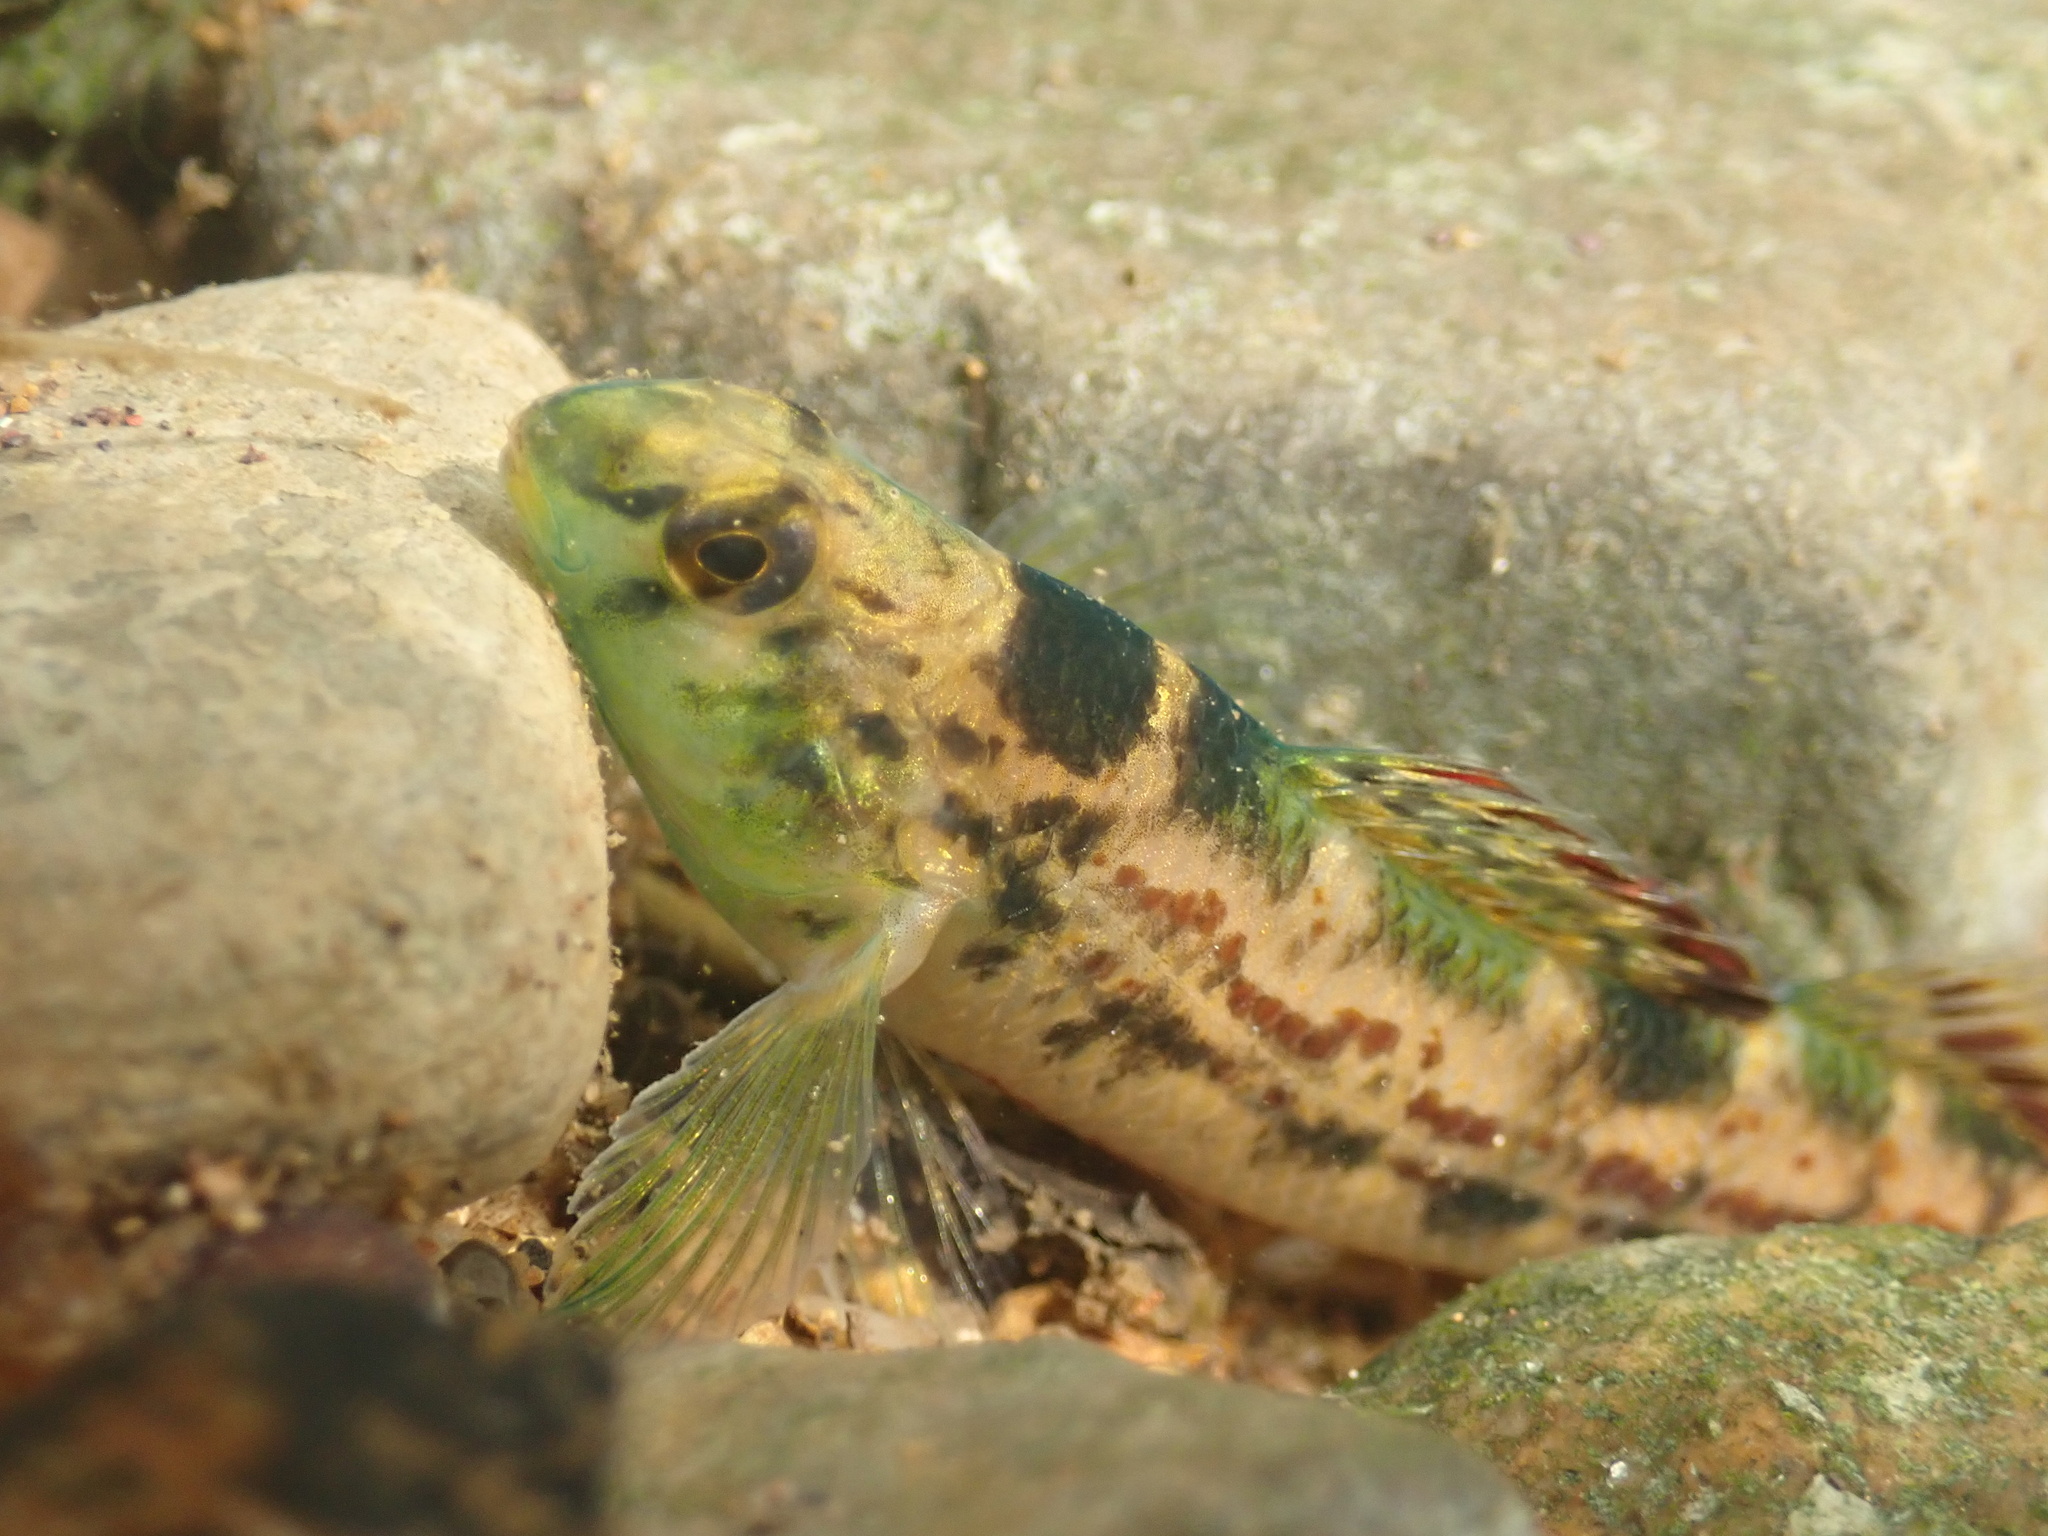
fish (species not among the labelled classes)